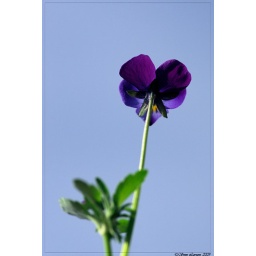
had a day when I played around with flowers, the sun, the blue sky and a circ polarizer.